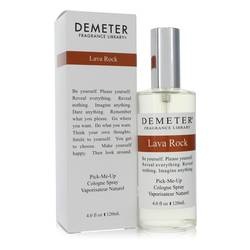
Demeter Lava Rock Cologne Spray (Unisex) By Demeter
Demeter Lava Rock Perfume by Demeter
Brand: FragranceX
Category: Health & Beauty > Personal Care > Cosmetics > Perfumes & Colognes > Eaux de Parfum